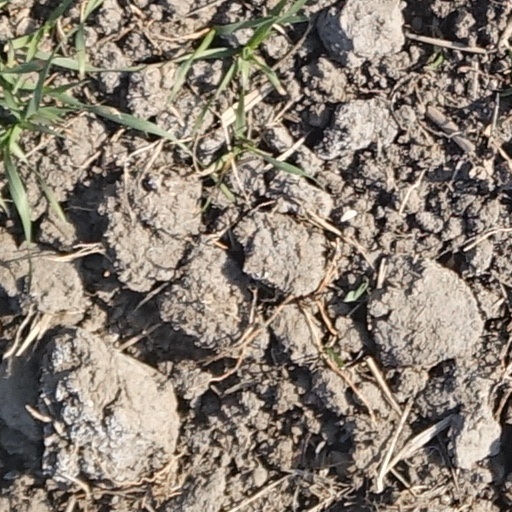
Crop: wheat